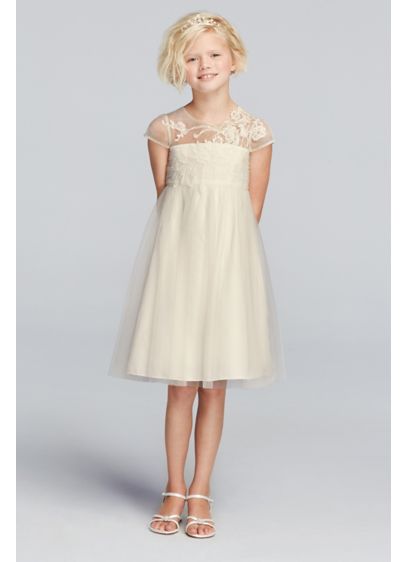
Gender: women